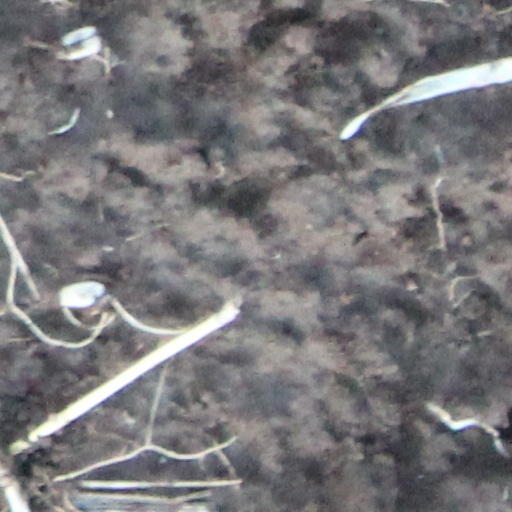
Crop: wheat